Bess Street Brick Cottages

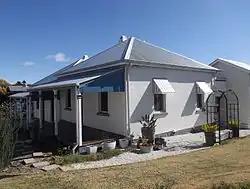
Cottages in 2015

Bess Street Brick Cottages is a heritage-listed duplex at 22, 25–27 Bess Street, Windsor, City of Brisbane, Queensland, Australia. It was built from to 1930s circa. It is also known as Hedge's Buildings. It was added to the Queensland Heritage Register on 15 December 2000.